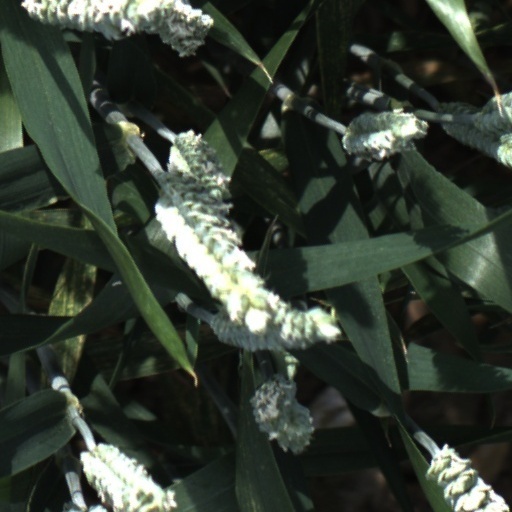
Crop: wheat